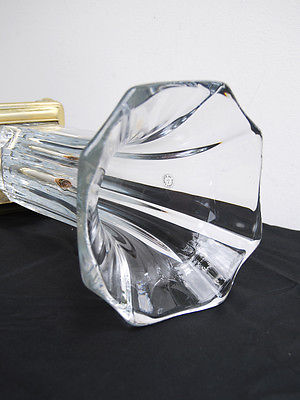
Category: lamp